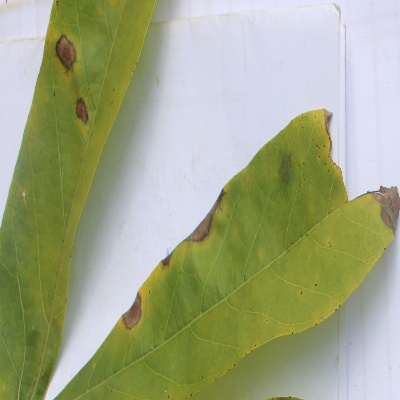
Crop: Cassava
Condition: brown spot